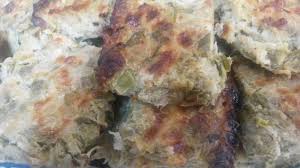
Yemek: mucver